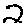
Label: 2